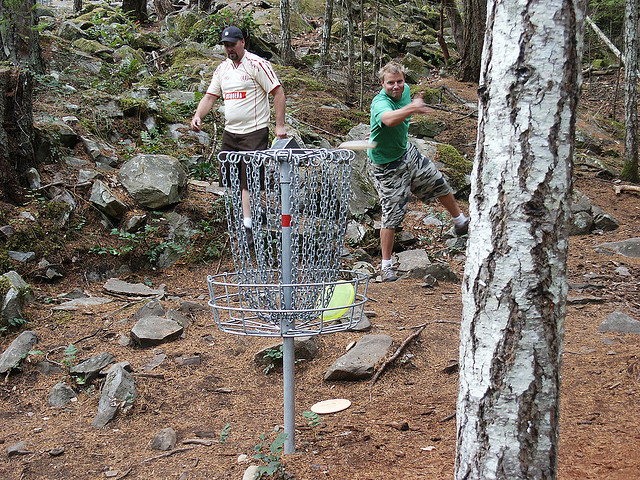
user: Given an image and a question. Answer the question in a short answer. Question: Which sports game are they playing? Short Answer:
assistant: disc golf